524th Bomb Squadron

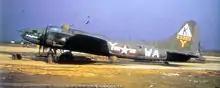
Squadron B-17 at RAF Kimbolton

The air echelon of the squadron arrived at RAF Bovingdon by 24 April 1943, and remained there until 21 May, when it joined the ground echelon at RAF Kimbolton, which was to be its combat station for the remainder of its time in the European Theater of Operations. The squadron flew its first combat mission on 29 May, and focused on the strategic bombing campaign against Germany. This mission was the starting point for the first Distinguished Unit Citation (DUC) awarded to the squadron for its sustained actions through the end of July 1944. Targets included industrial sites, oil refineries, storage plants, submarine pens, airfields and communications centers in Germany, France, the Netherlands, Belgium, Norway and Poland. Targets also included a chemical plant in Ludwigshafen, an aircraft assembly plant in Braunschweig, ball bearing plants at Schweinfurt and Leipzig, synthetic oil refineries at Merseburg and Gelsenkirchen, marshalling yards at Hamm and Reims and airfields in le Mesnil-au-Val and Berlin. The squadron received a second DUC for its attack on the Focke-Wulf Fw 190 aircraft factory at Oschersleben and the Junkers factory at Halberstadt on 11 January 1944. The programmed fighter escort encountered prohibitive weather, as did two of the three divisions making the attack. However, weather in the east was sufficiently clear that the Luftwaffe was able to assemble the largest interceptor force to oppose the attack for the preceding three months. However, the squadron flew into enemy territory without fighter escort to complete its mission.